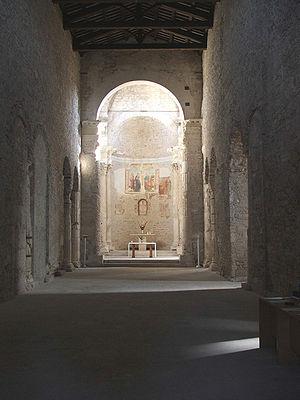
L'église San Salvatore est une basilique paléochrétienne située à Spolète en Ombrie.